Siarnaq

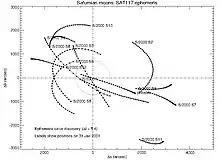
Offset plot showing the positions and ephemerides of 13 irregular satellites relative to Saturn in 2001. Siarnaq is located at the upper left from the center.

Between 25–29 September 2000, follow-up observations of Siarnaq and other newly-discovered Saturnian irregular satellites were made at various observatories. Preliminary orbit calculations ruled out the possibility that the satellites could be foreground asteroids and confirmed they were indeed orbiting Saturn. The discovery of Ymir, Paaliaq, Siarnaq, and Tarvos were formally reported by the International Astronomical Union on 25 October 2000 and announced by Gladman's team a day later at a meeting hosted by the American Astronomical Society's Division for Planetary Sciences. The discovery of the four satellites raised Saturn's known moons to 22, surpassing Uranus's moon count of 21 at the time.